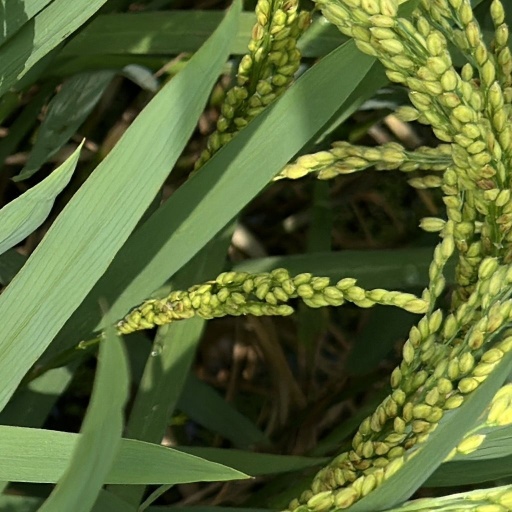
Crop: rice